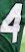
Number: 4